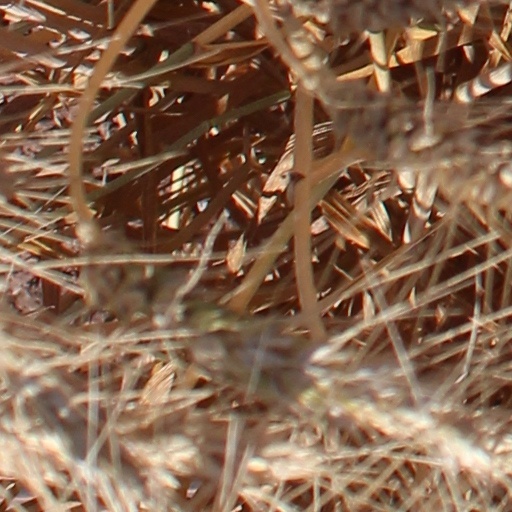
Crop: wheat